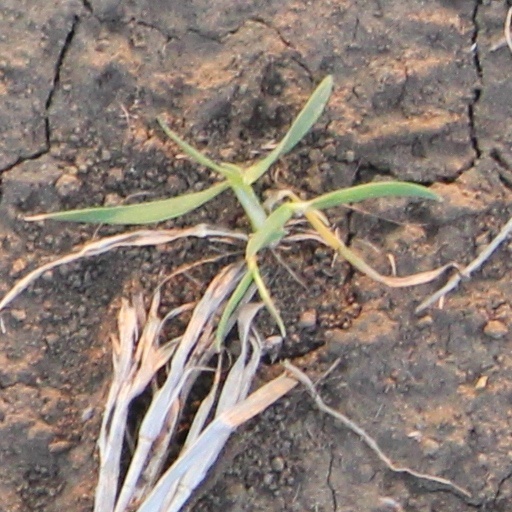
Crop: wheat